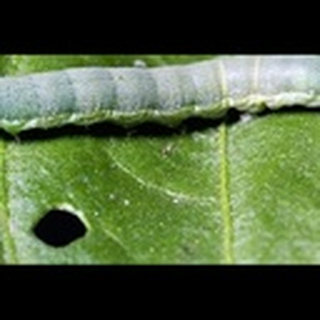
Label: cotton_army_worm